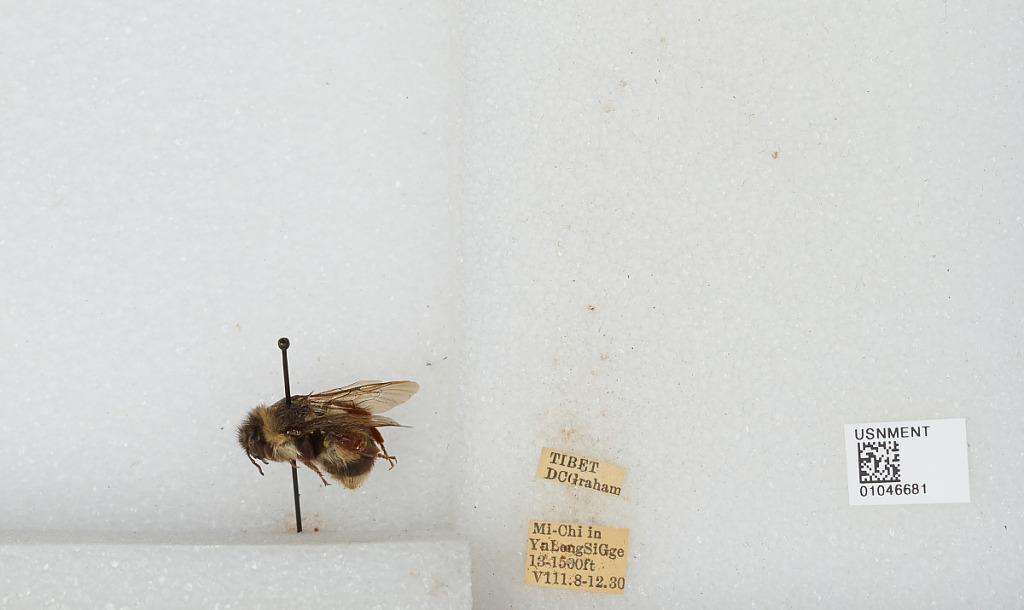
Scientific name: Bombus sp.
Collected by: D. Graham
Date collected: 1930-8-8
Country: China
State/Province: Tibet Autonomous Region
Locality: Mi-Chi in Yu Long Si Gorge